Iman Mutlaq

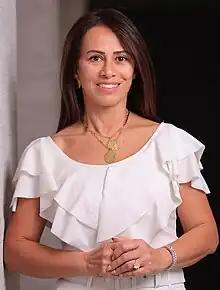
Iman Mutlaq in 2023

Iman Mutlaq is a Jordanian entrepreneur, businesswoman, financier and social activist. She is the founder and President of multinational financial companies; Sigma Investments and INGOT.